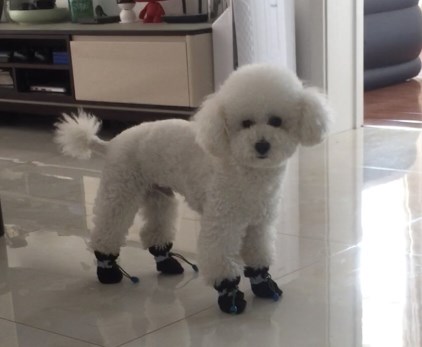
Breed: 7449-n000128-teddy